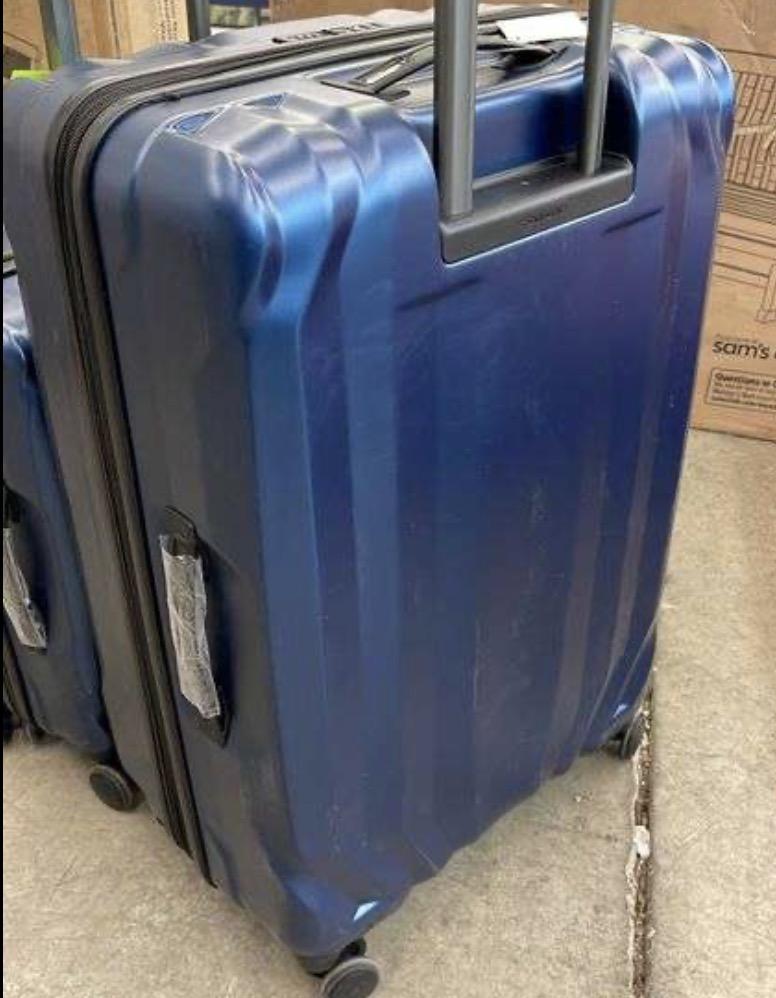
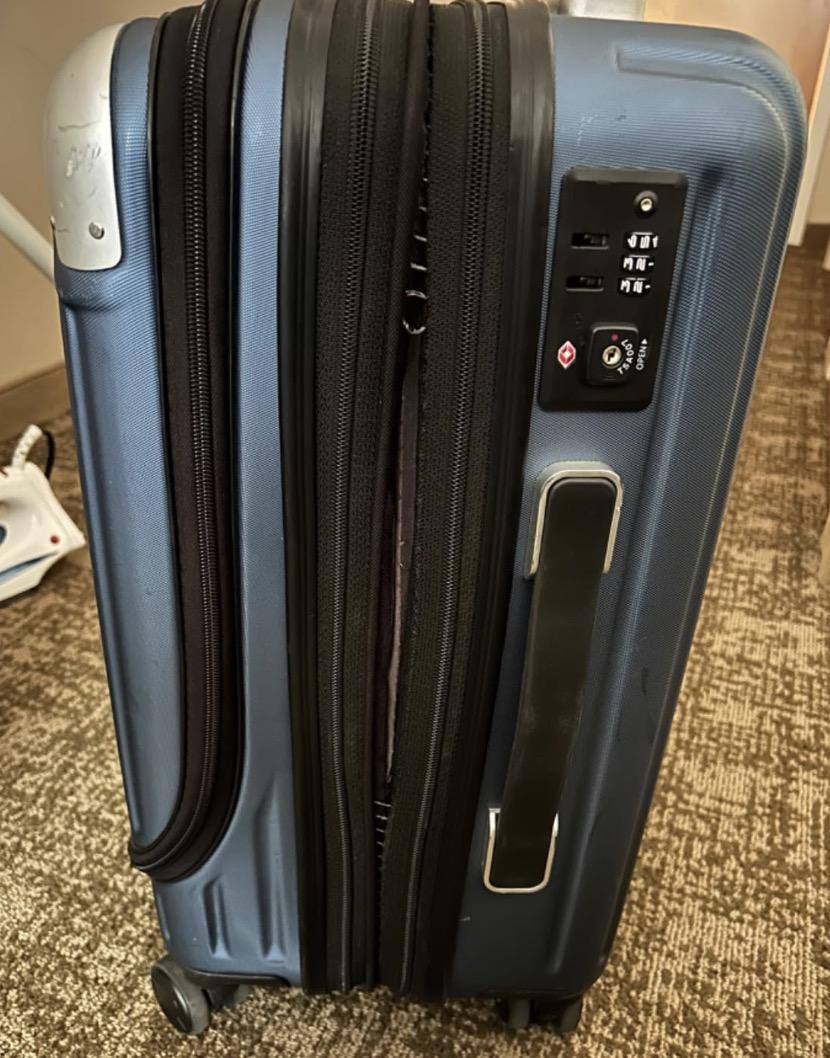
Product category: items_tea
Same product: no